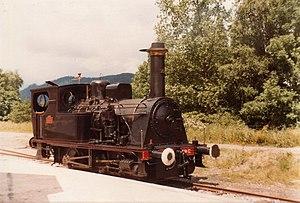
Le Chemin de Fer Touristique de la Vallée de la Canner est géré par l'« Association Lorraine d’Exploitation et de Modélisme Ferroviaire ». Sur les 12 km de la voie de Vigy à Hombourg-Budange, dans la vallée de la Canner en Moselle, l'ALEMF fait circuler des trains, touristiques et historiques, constitués avec du matériel roulant ferroviaire de la fin du XIXᵉ siècle aux années 1950.
La liste des locomotives protégées aux monuments historiques, recense les locomotives de France classées ou inscrites aux monuments historiques.